Rad Racer

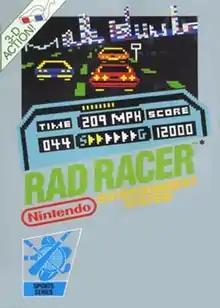
North American NES box art

Rad Racer, known as in Japan, is a racing video game developed and published by Square for the Nintendo Entertainment System (NES) in 1987. In this game, players drive a Ferrari 328 or a generic Formula One racing machine through a racecourse. The game was released in North America and Europe months after its debut. The title became well known for being one of two titles from Square that made use of stereoscopic 3D, which was made possible by wearing a pair of anaglyph glasses. Square president Masafumi Miyamoto initially conceived the game as an opportunity for developer Nasir Gebelli to demonstrate his 3D programming skills. Gebelli developed, and often drew by hand, the graphics for the game's 3D mode.